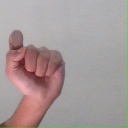
अक्षर: घ